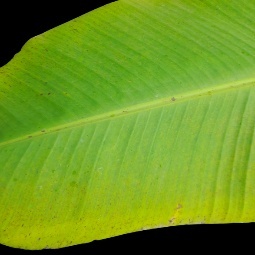
Label: Sulphur